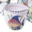
Label: bowl